Dardick tround

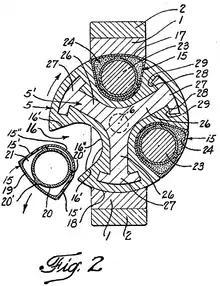
Patent drawing of open-chamber gun

Dardick (an associate of Melvin M. Johnson) began development of his open-chamber gun in the late 1940s. Dardick's patent 2,847,784, issued in August 1958, is for a pre-stressed open-chamber gun with rotatable cylinder. Essentially this design was a revolver with the exterior of the chambers opened up, forming an open U shape rather than a closed O shape found on typical revolvers. This allowed cartridges to be inserted from the side of the cylinder, rather than from the front or rear, and allowed the cylinder to be rapidly loaded from a magazine.